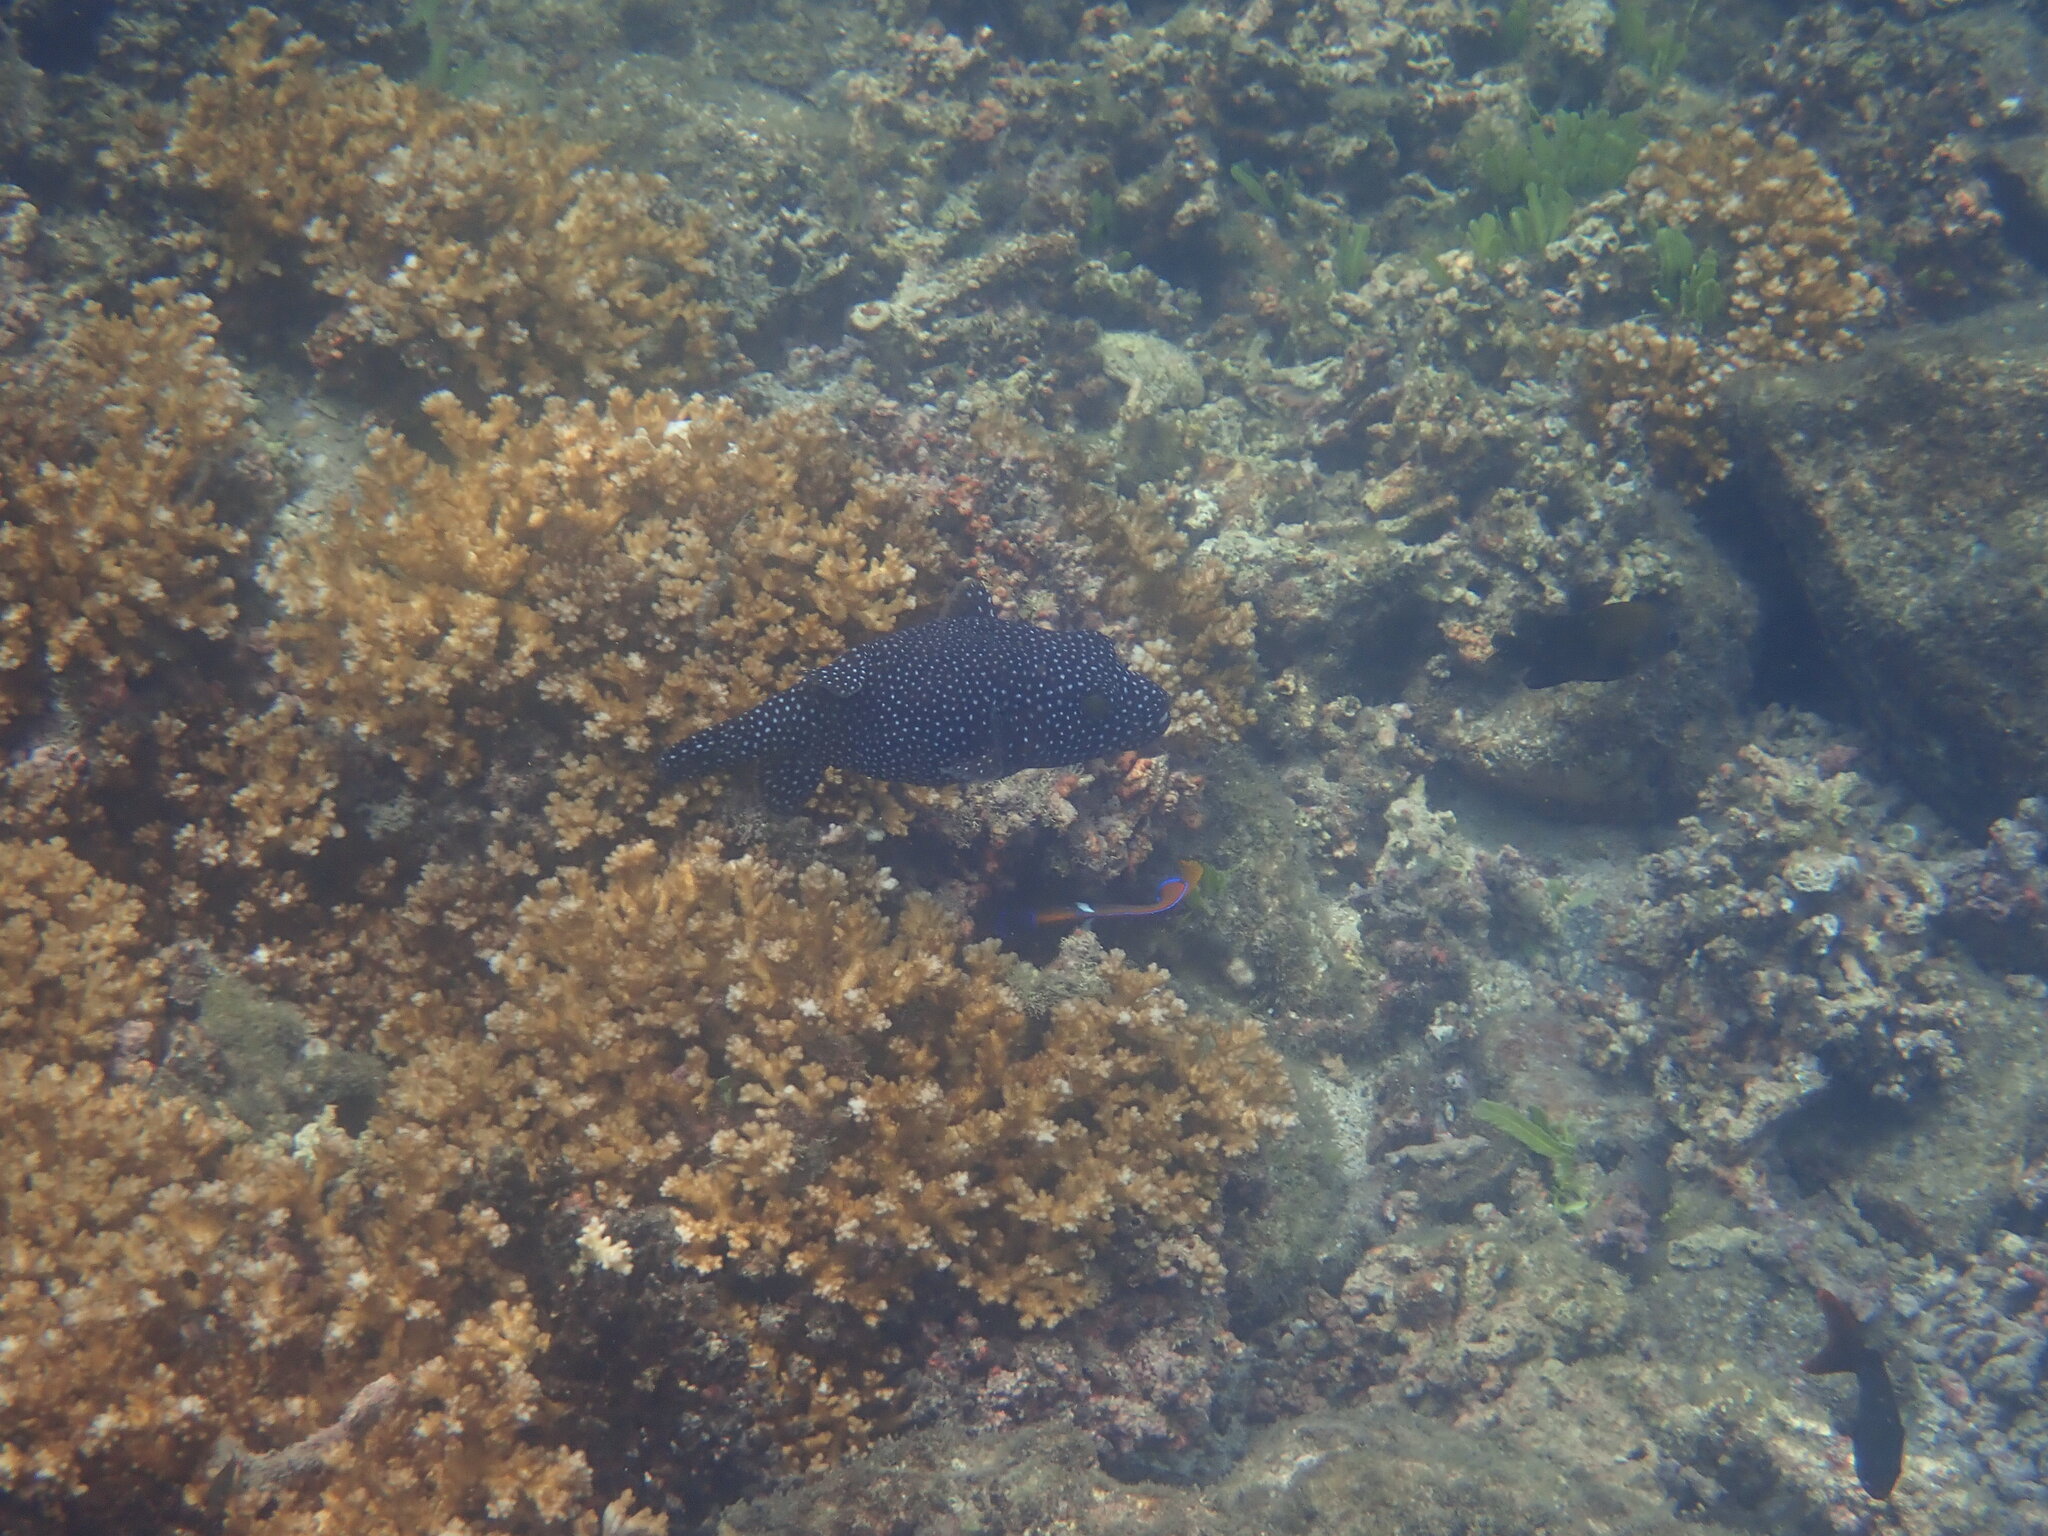
Arothron meleagris (Guineafowl Puffer)